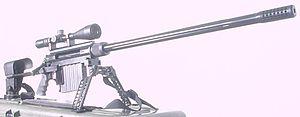
Le Windrunner M96 est un fusil à verrou conçu en 1996 par le concepteur américain d'armes à feu William Ritchie et fabriqué par sa société EDM ARMS. Il est chambré pour .50 BMG, et une variante désignée M98 est chambrée pour .338 Lapua Magnum. Alimenté par un chargeur, il a été conçu pour pouvoir être séparé en plusieurs pièces en moins d'une minute. Le fusil Windrunner a également été produit sous licence par CheyTac en 2001 et est vendu sous le nom de CheyTac M200 Intervention en .408 et .375 Cheytac.